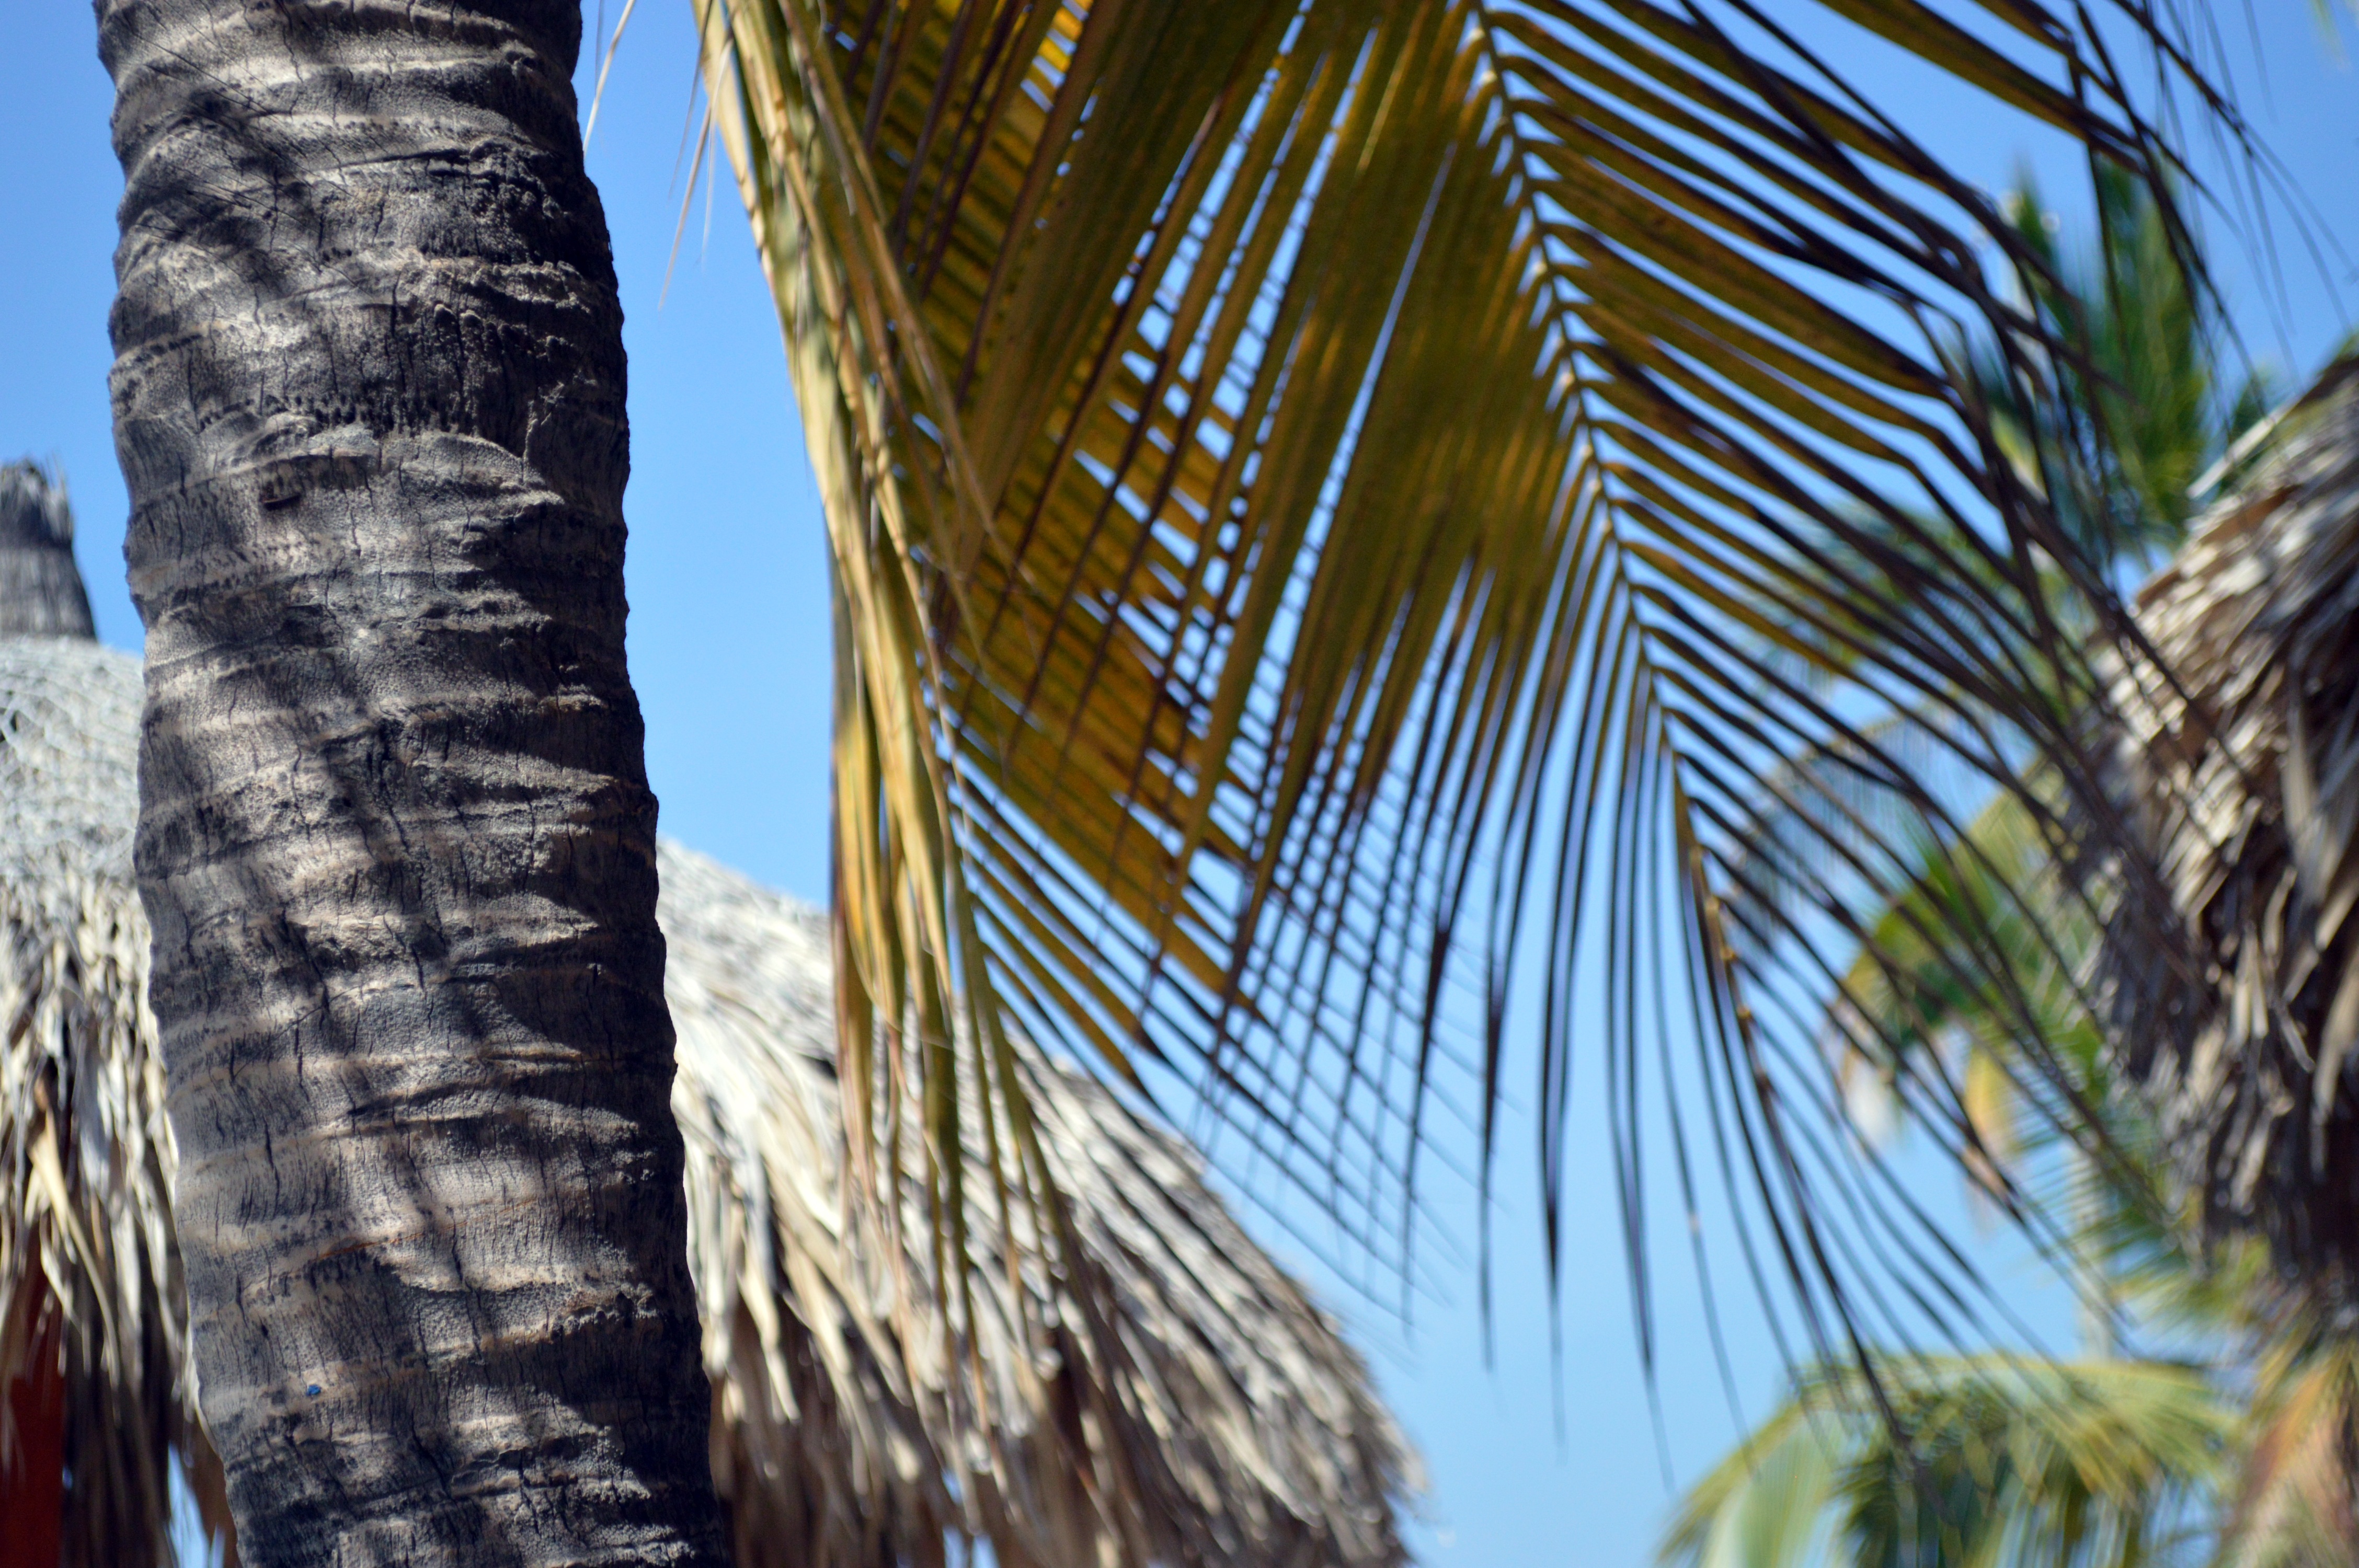
landscape, tree, branch, light, plant, sky, wood, sun, sunlight, leaf, flower, green, season, trees, leaves, kiosk, palms, afternoon, palma, grass family, woody plant, arecales, palm family